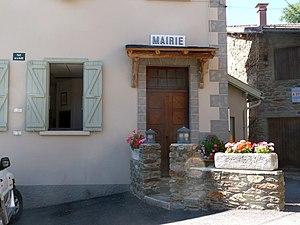
Mairie d'Ascou, Ariège, France
Ascou est une commune française située dans le département de l'Ariège, en région Occitanie.